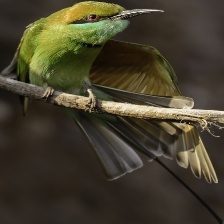
Species: ASIAN GREEN BEE EATER
Scientific name: MEROPS ORIENTALIS
ImageNet parent category: bee_eater